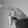
ASL letter: P